Dudley Brothers

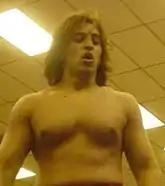

The original three members of the Dudley family were Dudley Dudley (the only one of the brothers with a Dudley for a mother), Big Dick Dudley (the menacing, animalistic enforcer of the group) and Snot Dudley (the underdog of the group, who would pick his nose during matches). They made their first appearance on July 1, 1995, at Hardcore Heaven, where the tag team of Dudley Dudley and Snot Dudley defeated the Pitbulls. Shortly after their debut, the Dudley Brothers aligned themselves with Raven, joining Raven's Nest. At Heat Wave on July 15, 1995, Dudley Dudley and Snot Dudley teamed with Raven in a loss to Tommy Dreamer and the Pitbulls.